Antonio Inoki

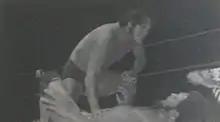
Antonio Inoki wrestling with Ernie Ladd in June 1975

Fired from JWA in late 1971 for planning a takeover of the promotion, Inoki founded New Japan Pro-Wrestling (NJPW) in 1972. His first match as a New Japan wrestler was against Karl Gotch. In 1975 he faced Lou Thesz, with Inoki taking a vicious Greco-Roman backdrop within the first seconds of the match.